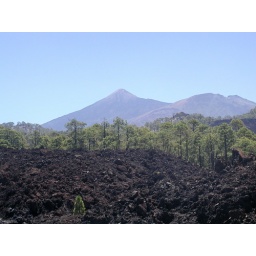
Mount Teide surrounded by lava field adorned with pine trees